Jillian Camarena-Williams

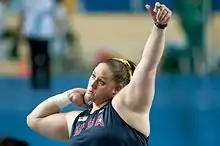
Camarena-Williams at the 2012 World Indoor Championships in Istanbul

Jillian Mary "Jill" Camarena-Williams (born March 2, 1982) is an American retired track and field athlete who competes in the shot put. She competed at the 2012 and 2008 Beijing Olympics and has represented the United States both indoor and outdoors at World Championship-level.